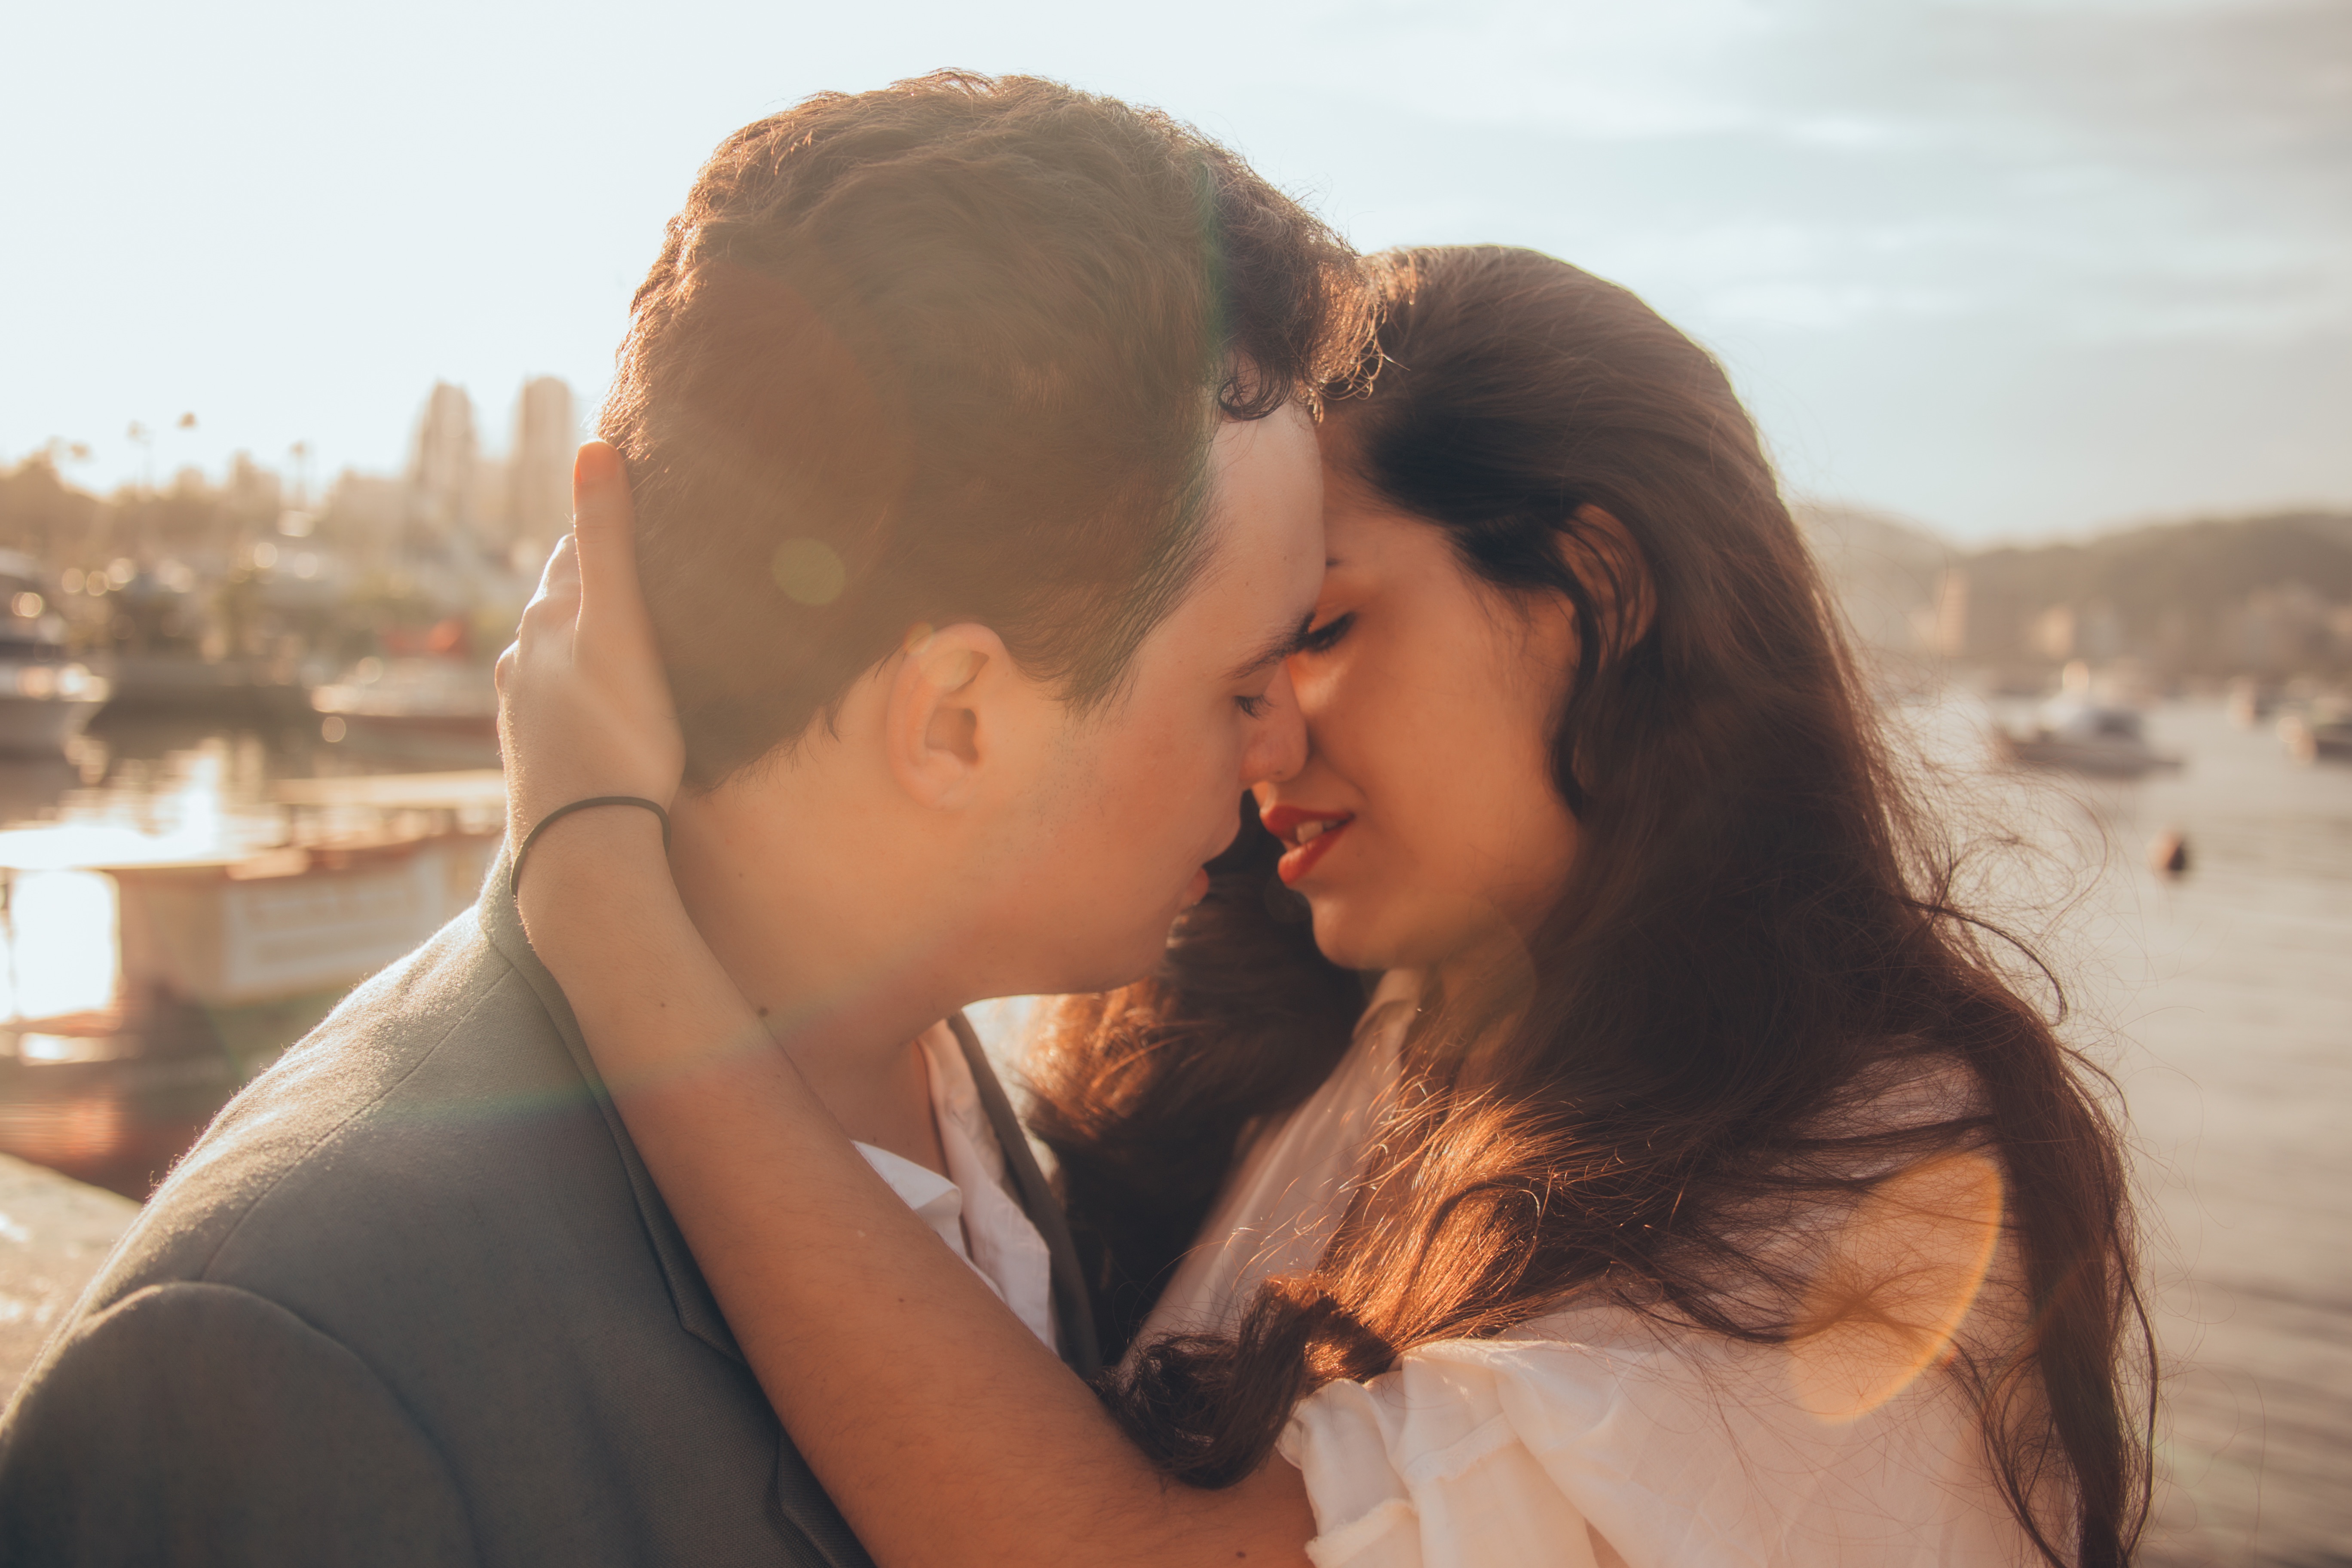
man, person, guy, love, kiss, couple, romance, ceremony, photograph, emotion, interaction, human action